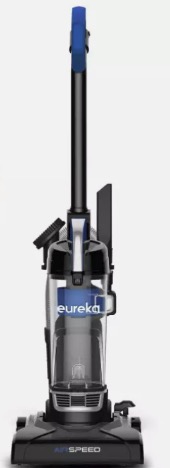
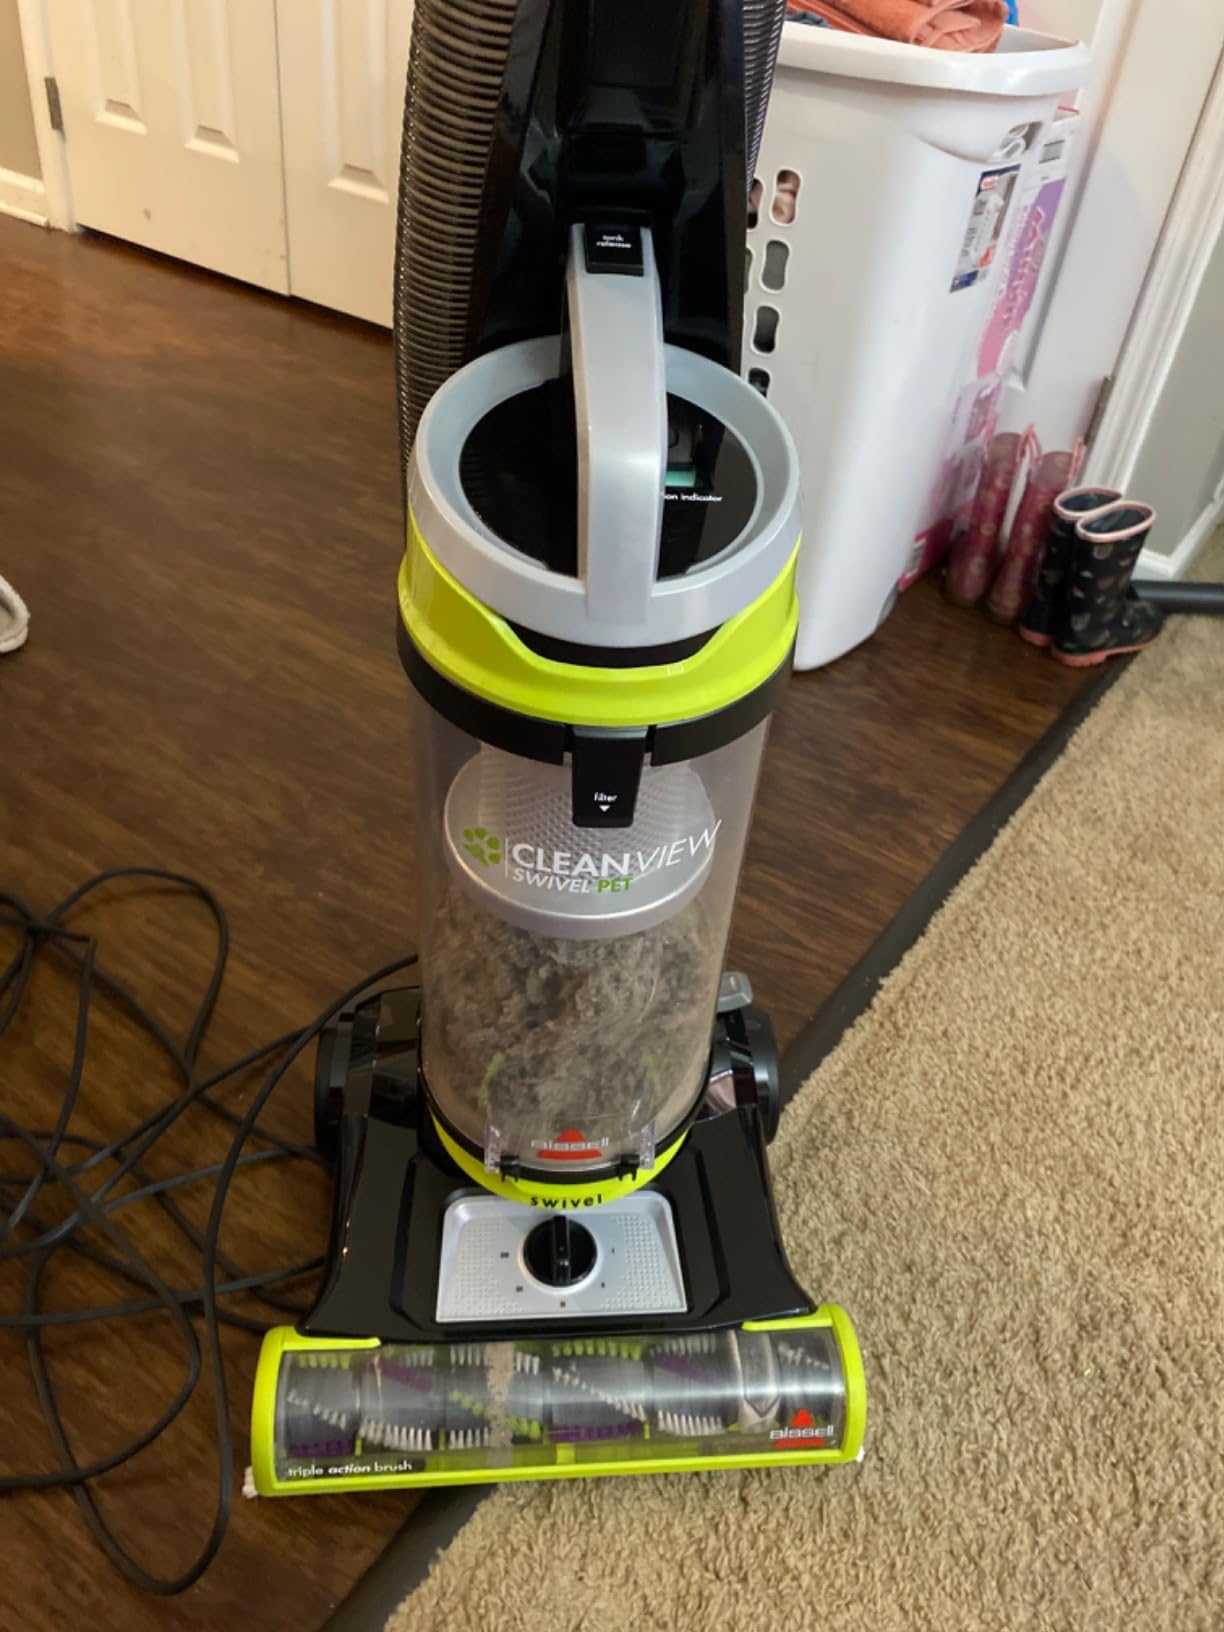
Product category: items_vacuum
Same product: no